Catherine Joens

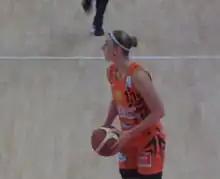

Joens was taken 30th overall by the New York Liberty in the 2004 WNBA draft alongside fellow Colonial Ugo Oha who was taken 24th in the same draft by the Connecticut Sun. However, Joens was waived on May 19 as part of the final cuts shortly before the season began. She never played a game for the Liberty before moving on to play professional basketball overseas. Following her dominant stint with Pays d'Aix Basket 13 in France (Ligue Féminine de Basketball) where she ended up being the league's top scorer, on May 8, 2007, Joens signed with the Chicago Sky in the WNBA. She was waived shortly thereafter on May 24, but then signed with them again on July 5. In her first season in the WNBA, Joens averaged 5.0 points a game in 14.3 minutes a game. In 2008, with the Sky, Joens averaged 3.8 points per game in 10.5 minutes per game.